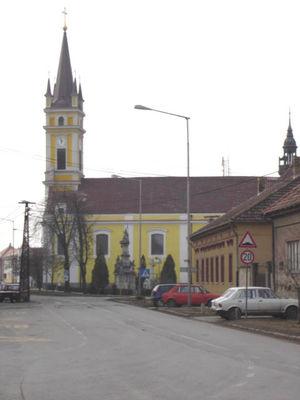
Le diocèse de Subotica est un diocèse catholique de rite romain ; il est situé en Serbie. Son siège est situé à Subotica, dans la province de Voïvodine. Il est actuellement administré par l'évêque János Pénzes.
La Bačka est une région historique située dans la plaine de Pannonie, entre le Danube et la Tisza. Elle s'étend principalement en Serbie et en Hongrie, avec quelques enclaves sur la rive gauche du Danube qui font partie de la Croatie mais qui, depuis 1991, se trouvent sous le contrôle de la Serbie.
Potisje est une région de Serbie. Elle est située dans la province de Voïvodine.